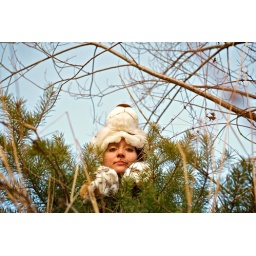
Because dressing up as teddy bar in the forest is fun